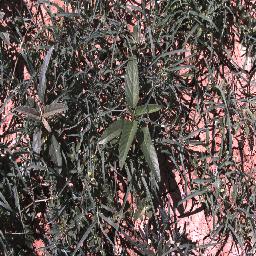
Label: negative